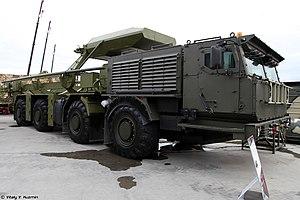
KamAZ-7850 est un camion militaire russe produit par KamAZ. Il est le tracteur-érecteur-lanceur et véhicule radar militaire successeur du MZKT pour les ICBM.